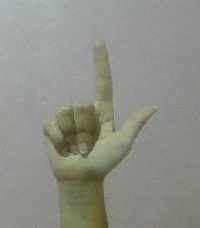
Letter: laam